Jock (stereotype)

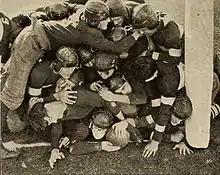
Harold Lloyd at the bottom of a in the 1925 comedy film "The Freshman", about a college student trying to become popular by joining the football team

In the United States and Canada, a jock is a stereotype of an athlete, or someone who is consumed by sports and sports culture, and does not take much interest in intellectual pursuits or other activities. It is generally applied mostly to high school and college athletics participants who form a distinct youth subculture. As a blanket term, "jock" can be considered synonymous with "athlete". Jocks are usually presented as male practitioners of team sports such as American football, basketball, baseball, lacrosse, soccer, swimming, and ice hockey.